Three Links

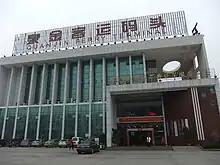
The mainland China terminal for the Quanzhou-Kinmen ferry, in Shijing Town

Under the Democratic Progressive Party (DPP) government, gradual steps were taken to lift restrictions on the three links. The so-called Little Three Links, also referred to as Mini Three Links or Three Small Links (小三通; xiǎo sān tōng) allows for limited postal, transportation, and trade links between the People's Republic of China's Fujian province cities of Xiamen, Mawei and Quanzhou, and the islands of Kinmen and Matsu, which are administered by the Republic of China. When introduced in January 2001, they allowed only those with household registrations in Kinmen and Matsu to use the trade links, as well as China-based Taiwan businessmen. Travels must be done in groups. Restrictions were lifted to allow individual travelers, as well as to open the routes to former residents and relatives of Kinmen and Matsu. Quanzhou was also added to the list in the same year.